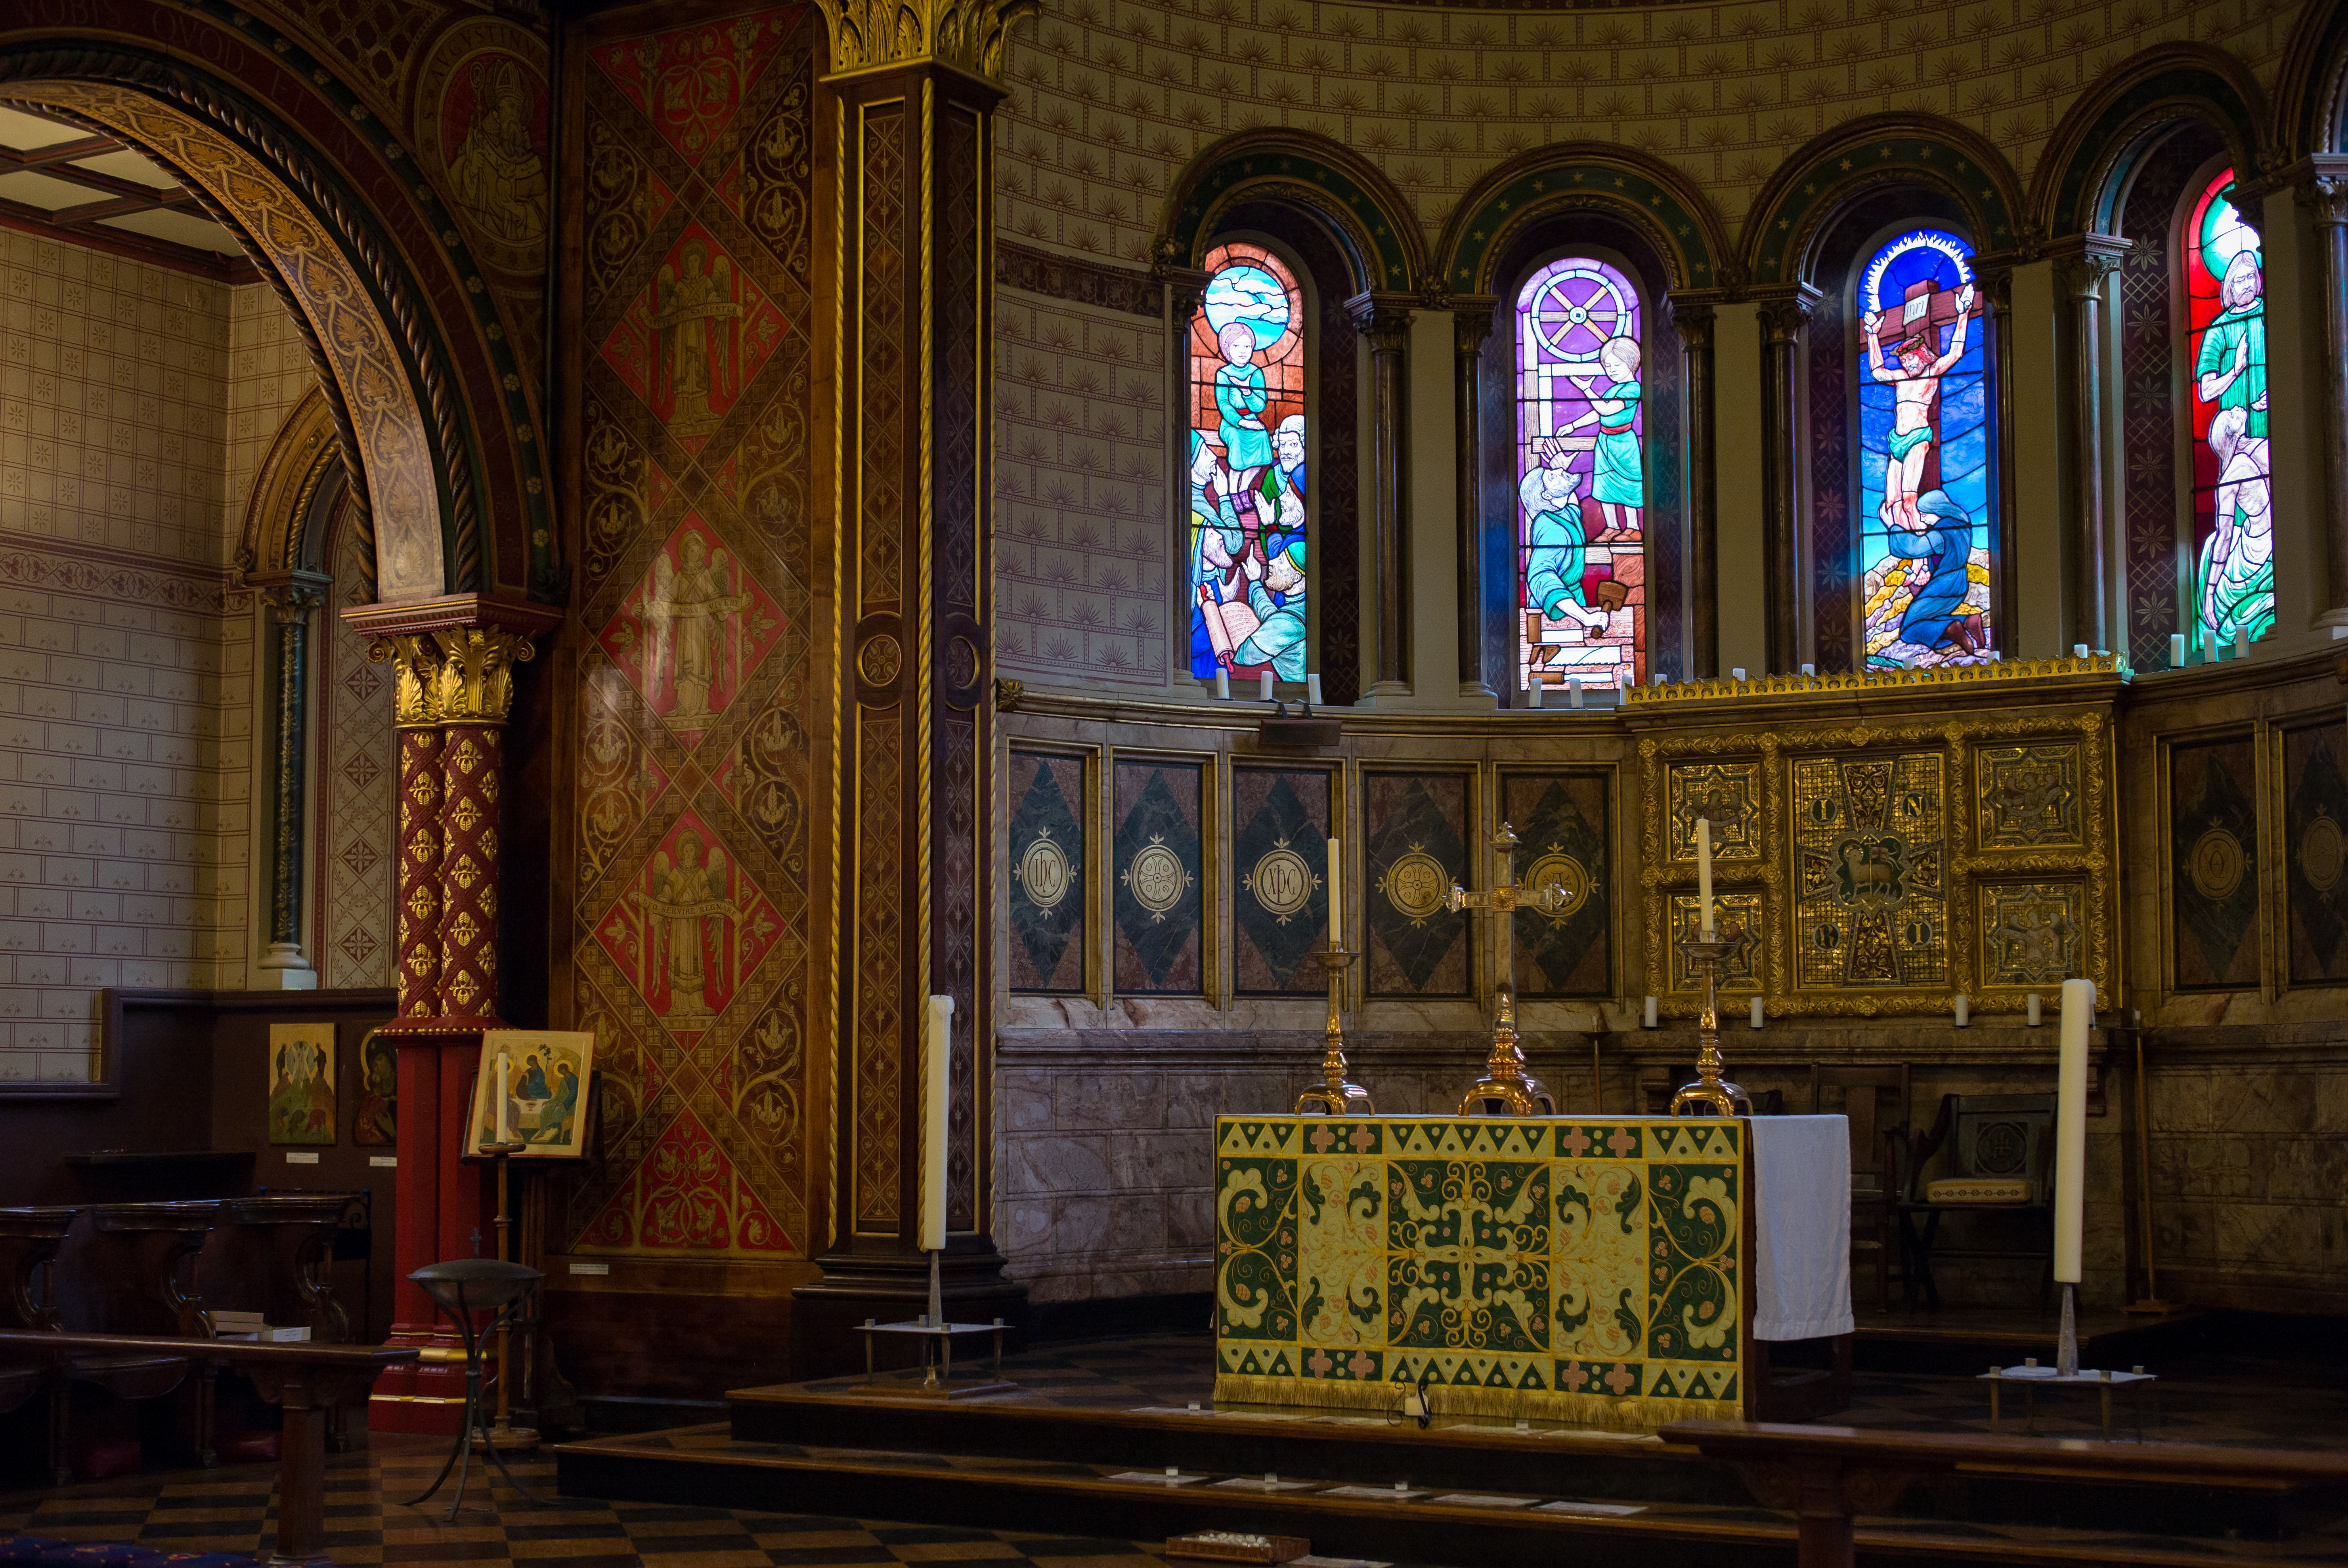
window, glass, building, europe, church, cathedral, chapel, place of worship, uk, england, london, strand, m, synagogue, 50, campus, united, kingdom, leica, 240, summilux, kings, college